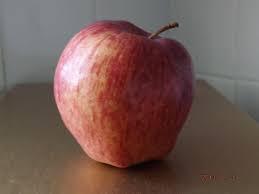
Label: apples